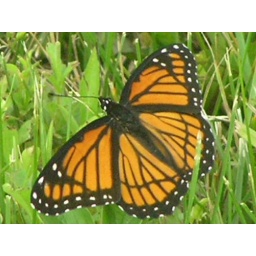
Viceroy butterfly in a different position in the field west of my house